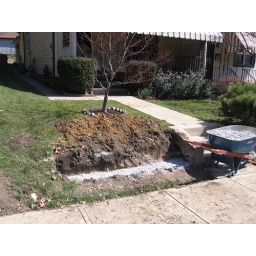
A new stone wall was installed in early April of 2005 by Bryan from Kinney Landscaping.